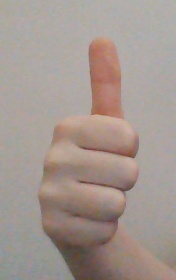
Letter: aleff